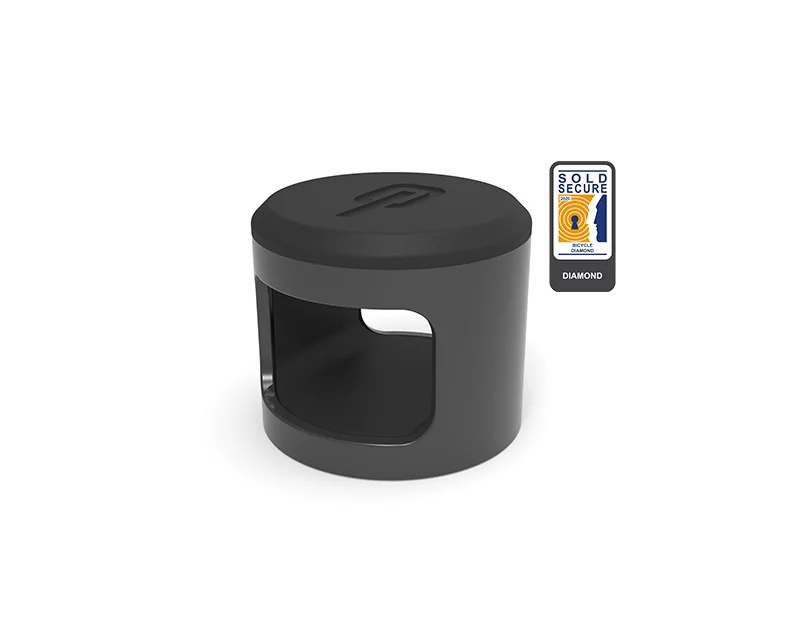
Hiplok ANKR – Black
Description: Wall & Ground Anchor Maximum security ground/wall anchor for bikes, e-bikes and motorcycles Compatible with all Hiplok Chain & D Locks Unique easy relocate design Diamond Sold Secure Bicycle and Gold Sold Secure Motorcycle High impact rubber end cap prevents frame scratch STORE SECURE Designed for use with Hiplok’s high security chain and D locks, the all new ANKR is the first bike ground anchor / bike wall anchor with a unique easy-fit design. Independently tested and awarded the maximum Diamond Level Security for both motorbikes and bicycles by Sold Secure, ANKR is perfect for inside or outside use. EASY FIT DESIGN ANKR’s multiple fixing holes allow for mounting on a variety of floor and wall surfaces. It’s unique design allows for maximum security without the need for permanent bolts, whether used as a bike ground anchor or a bike wall anchor. This means ANKR is both easy to install and can also be moved to a different location if required at a later date. MAXIMUM PROTECTION ANKR’s unique, easy-fit design allows you to store your bike wherever you wish and when paired with one of our Sold Secure Gold rated chain or D locks offers maximum protection for your bike. SPECIFICATION: Weight 1.174kg Fixings Included 4 x secure fixings included External Dimensions 100 x 100 x 85mm Internal Dimensions 45 x 70mm Shackle Diameter Ground or wall use Lifetime Warranty (10 Year)
Brand: Hiplok
Category: Sporting Goods > Outdoor Recreation > Cycling > Bicycle Accessories > Bicycle Locks > Bicycle Ground Anchors